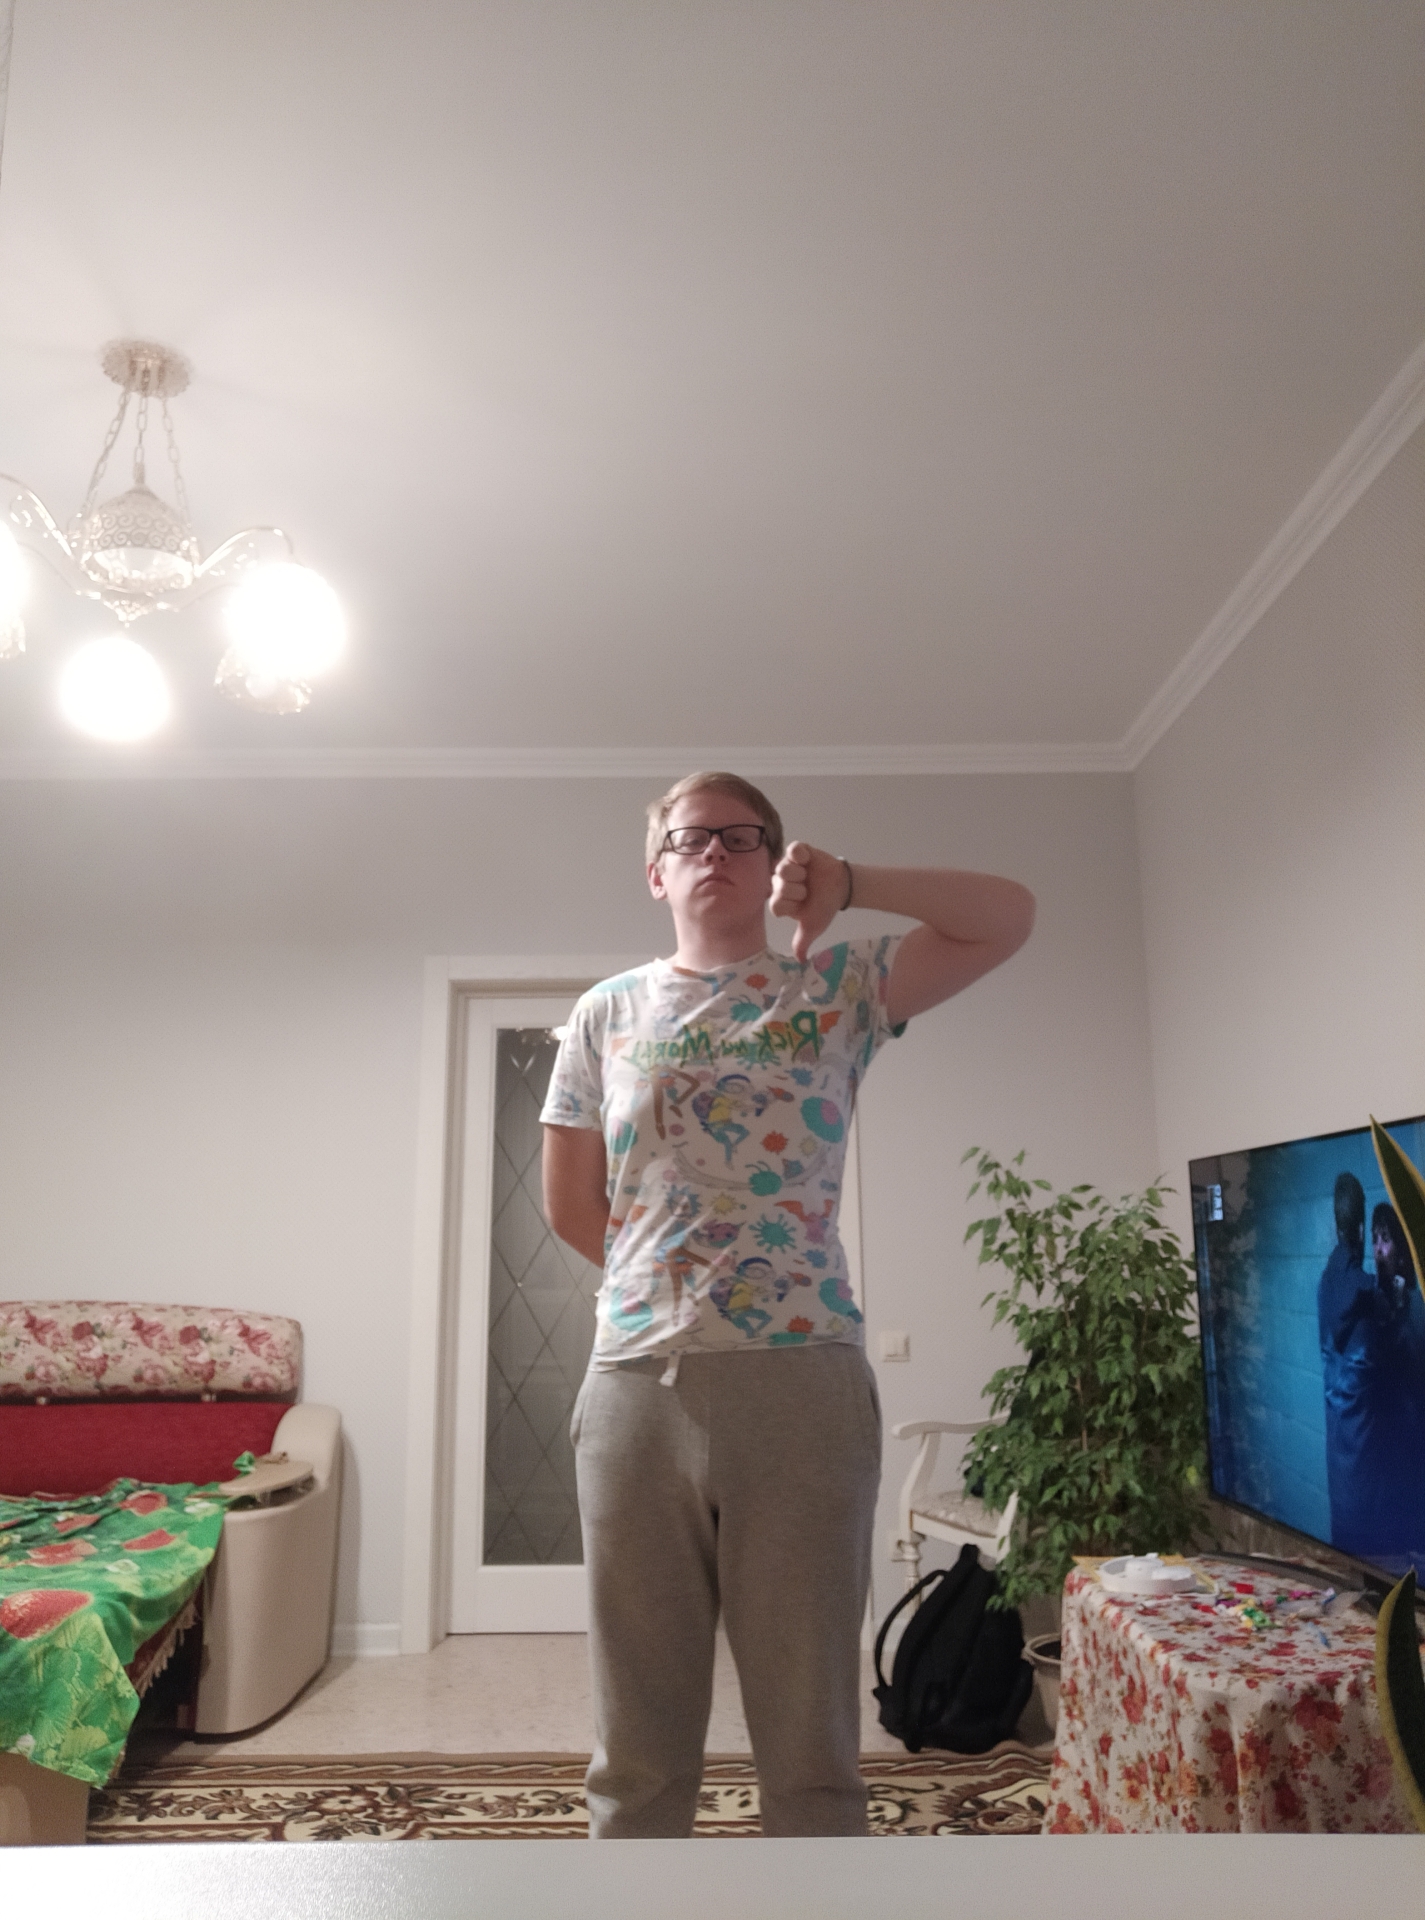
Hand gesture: dislike